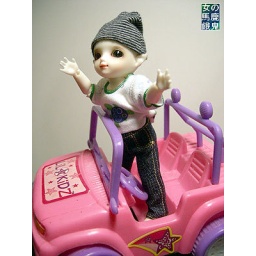
Bodkin in turtle shirt, striped hat and jeans by Spampy.